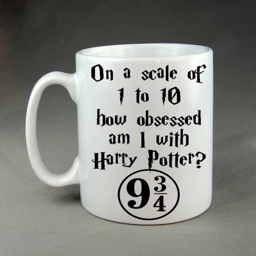
on a scale of coffee mug